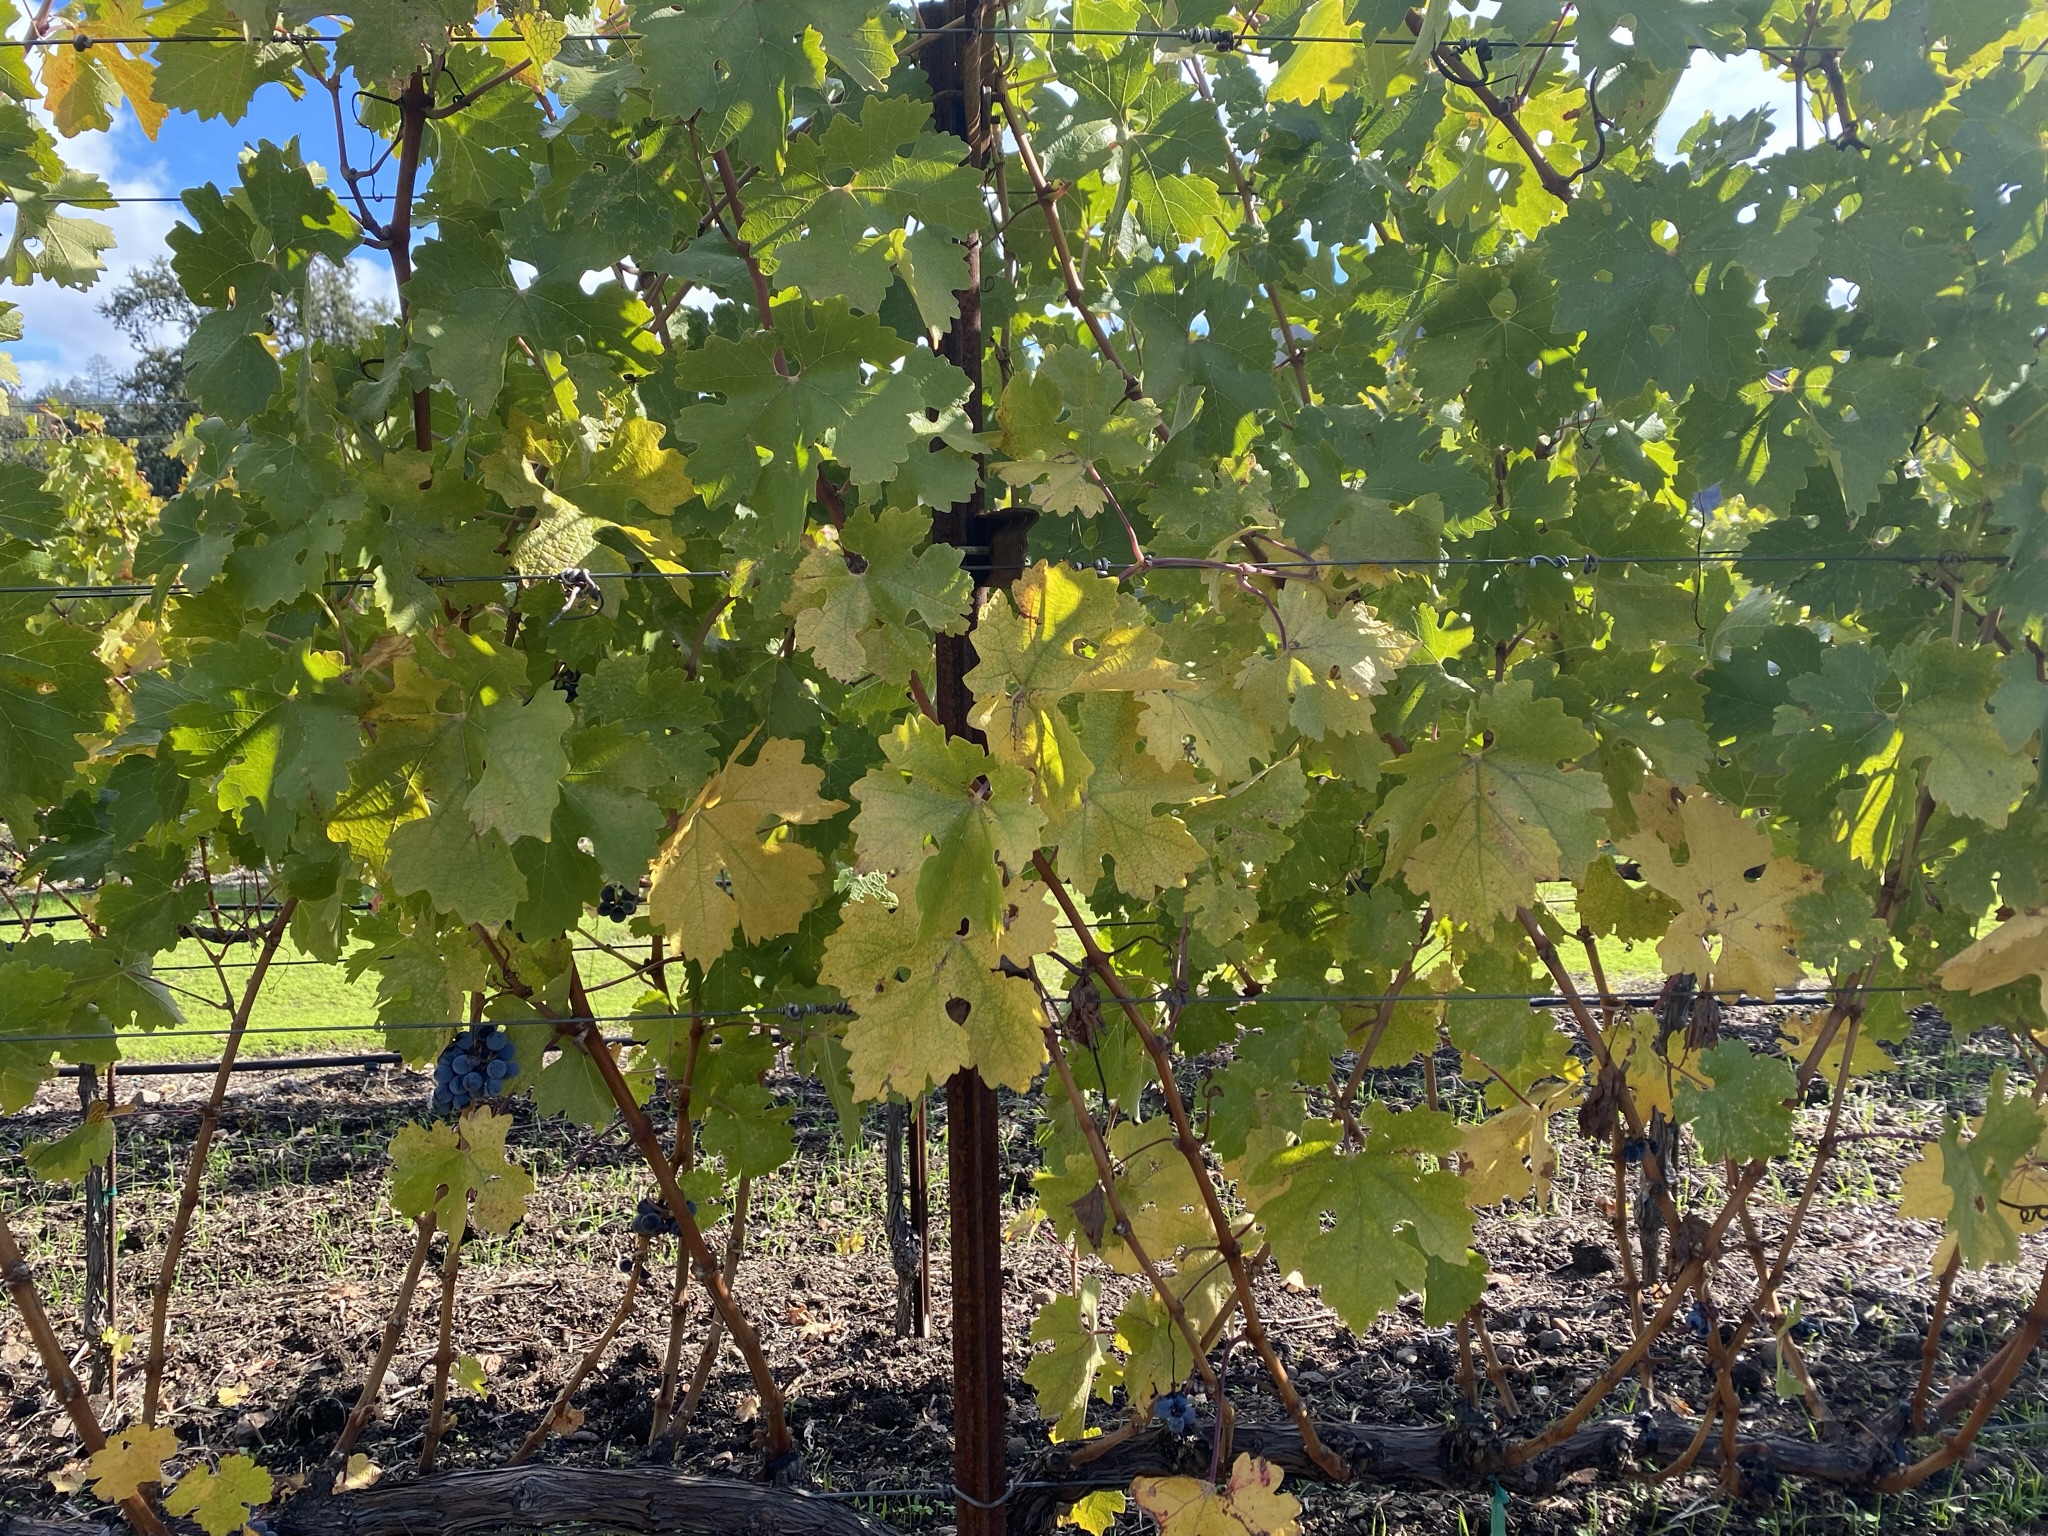
Label: No Virus